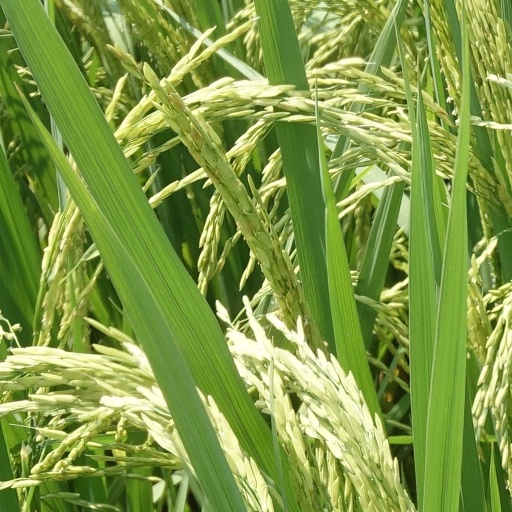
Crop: rice